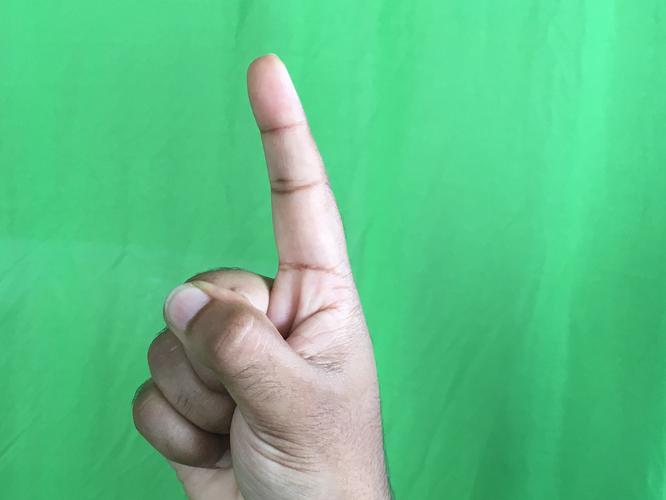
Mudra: Suchi
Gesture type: single_hand